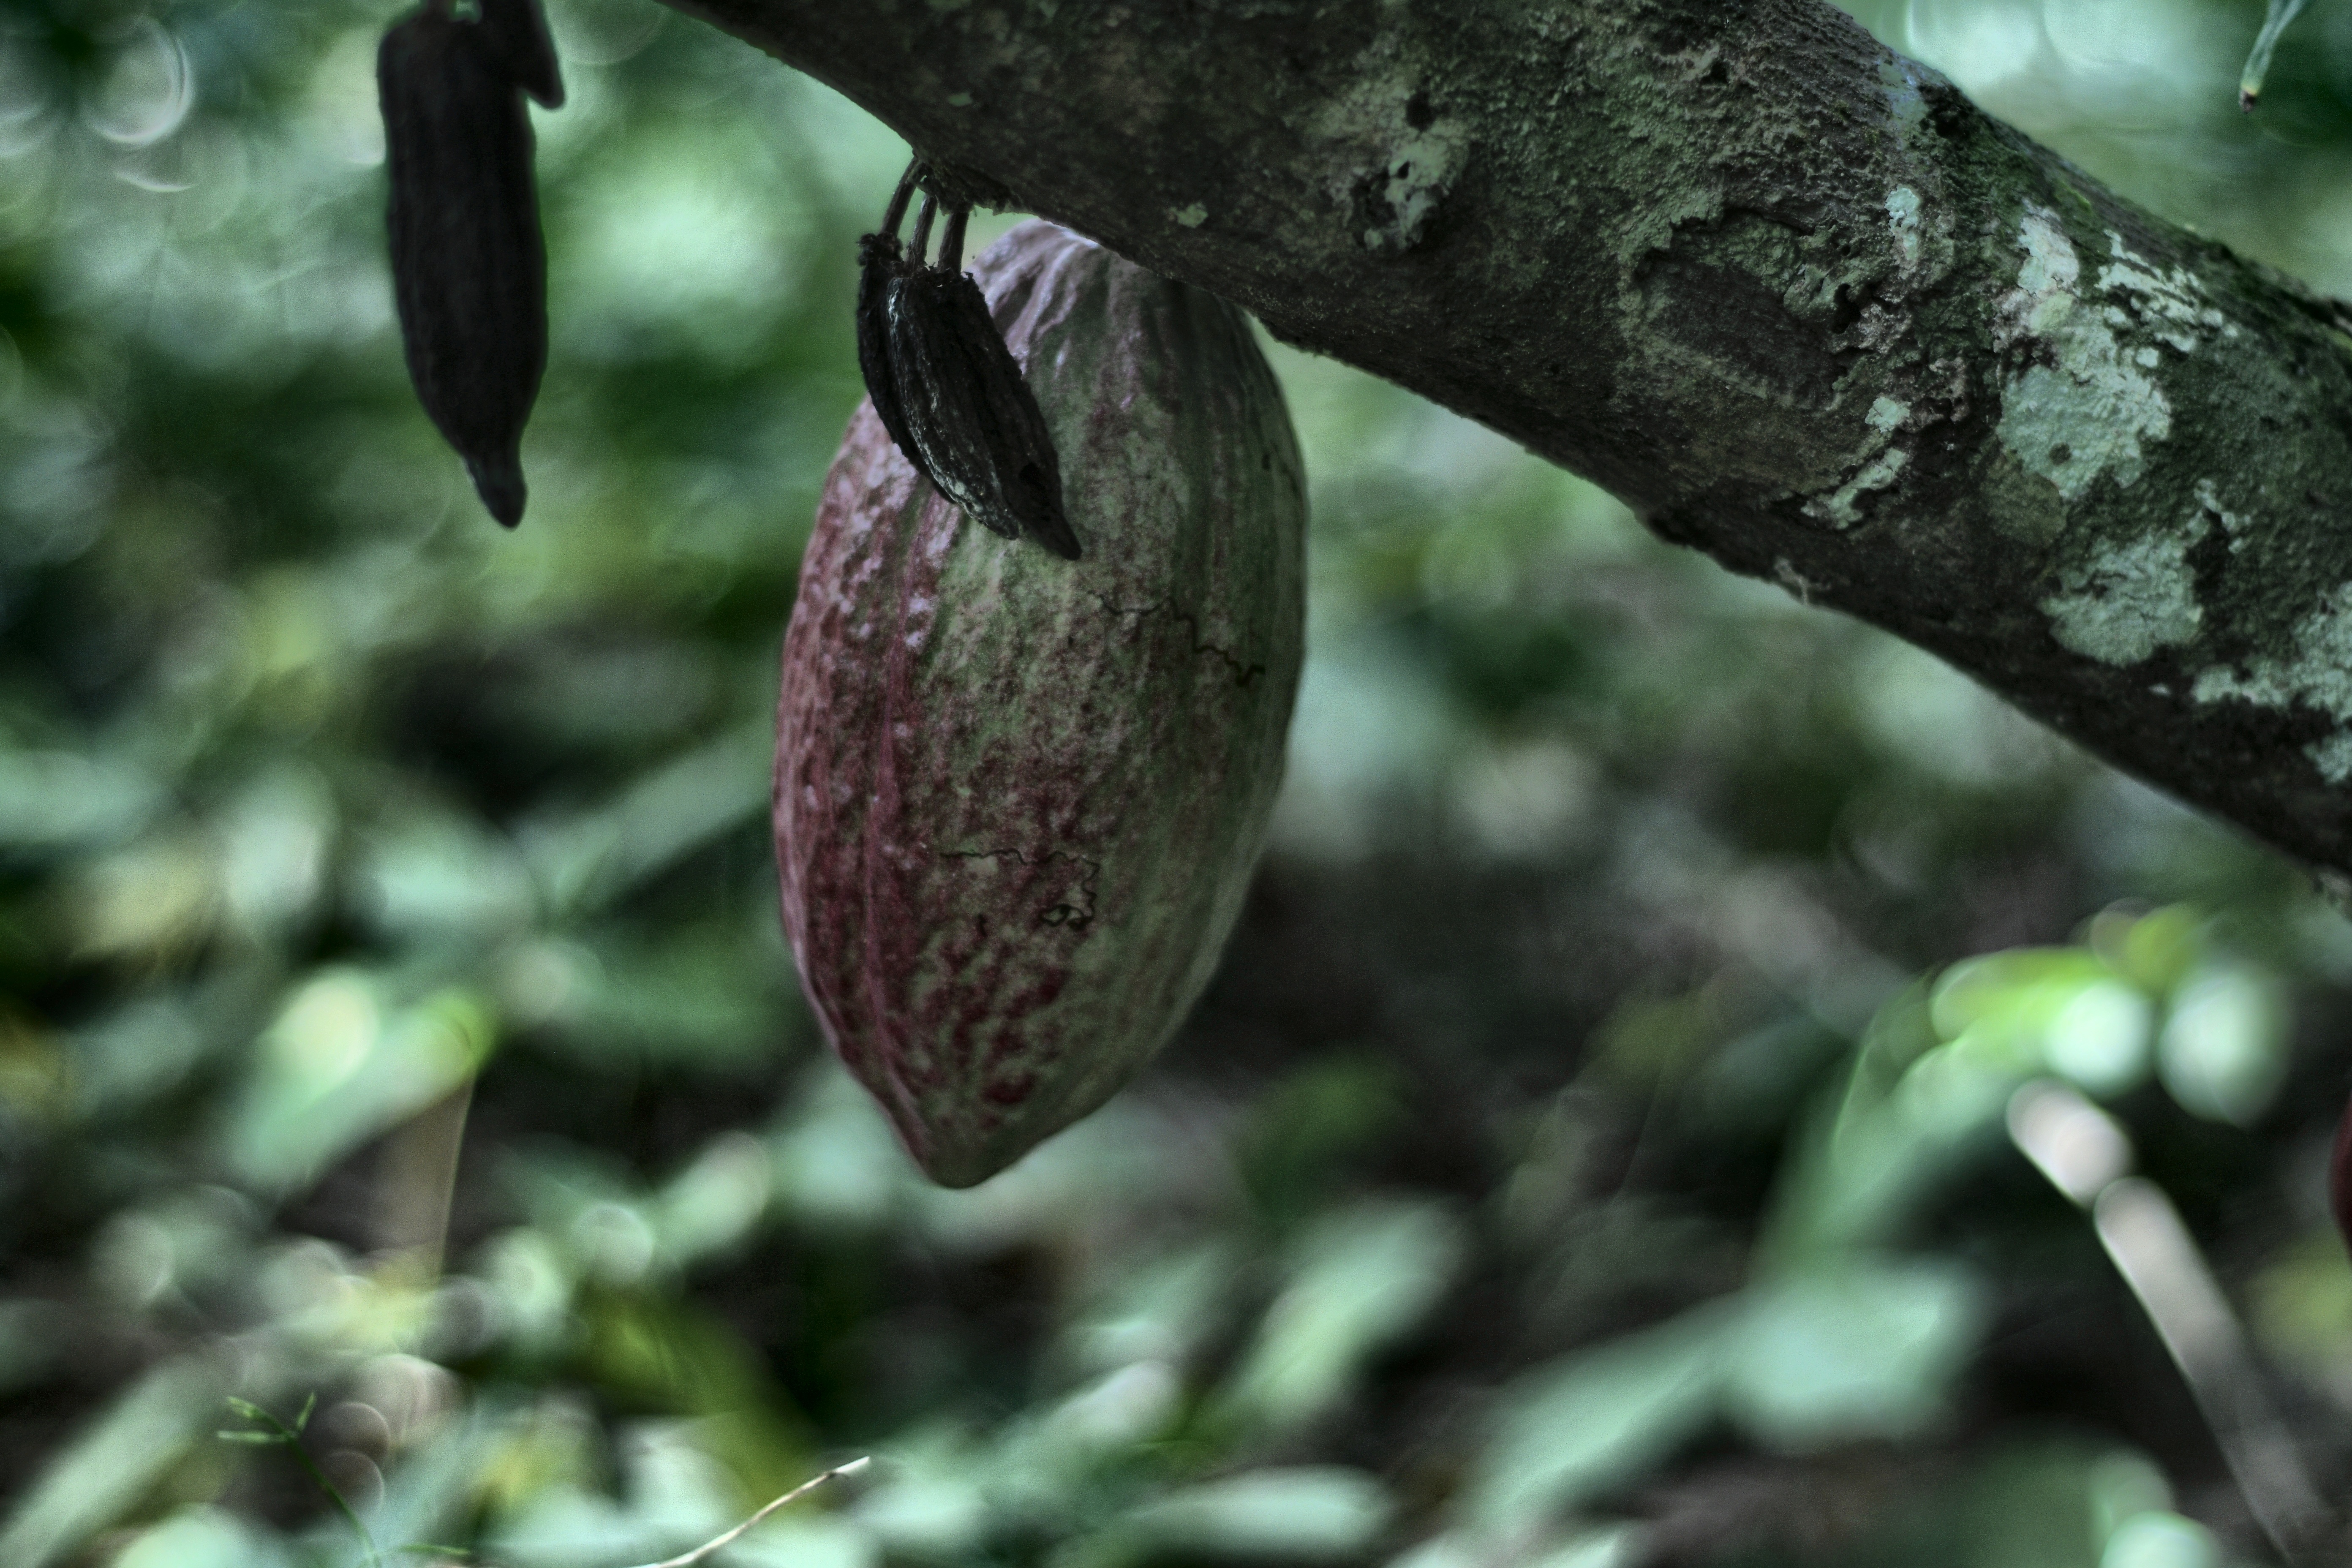
Maturity: unmature
Variety: Amelonado